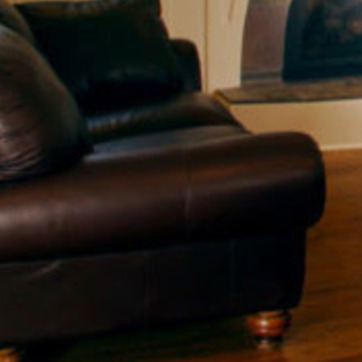
Material: leather